Pierre-Louis Chovet

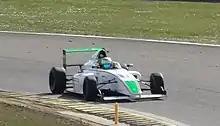
Chovet racing in the 2018 French F4 Championship

In 2018 Chovet returned for a full-time race seat in the Mygale M14 car. Chovet stood on the podium for the first time that season in only the second race at Circuit Paul Armagnac behind Caio Collet and Arthur Leclerc, he retired from the next race however this was the first and only time Chovet wouldn't finish in the points that season. A handful of podiums including a 2nd place at Spa-Francorchamps saw Chovet sit in 6th place in the championship with 100 points before missing round 6 at Magny-Cours, he returned for the next race in Jerez where he grabbed second place for the second time that season. Chovet took his first victory of the season at the penultimate race of the season, finishing ahead of compatriots Théo Nouet and Adam Eteki.